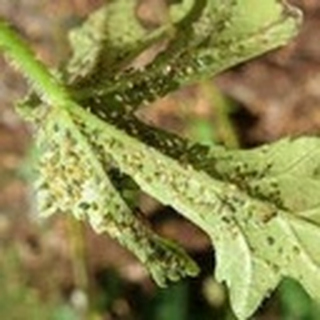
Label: cotton_aphids